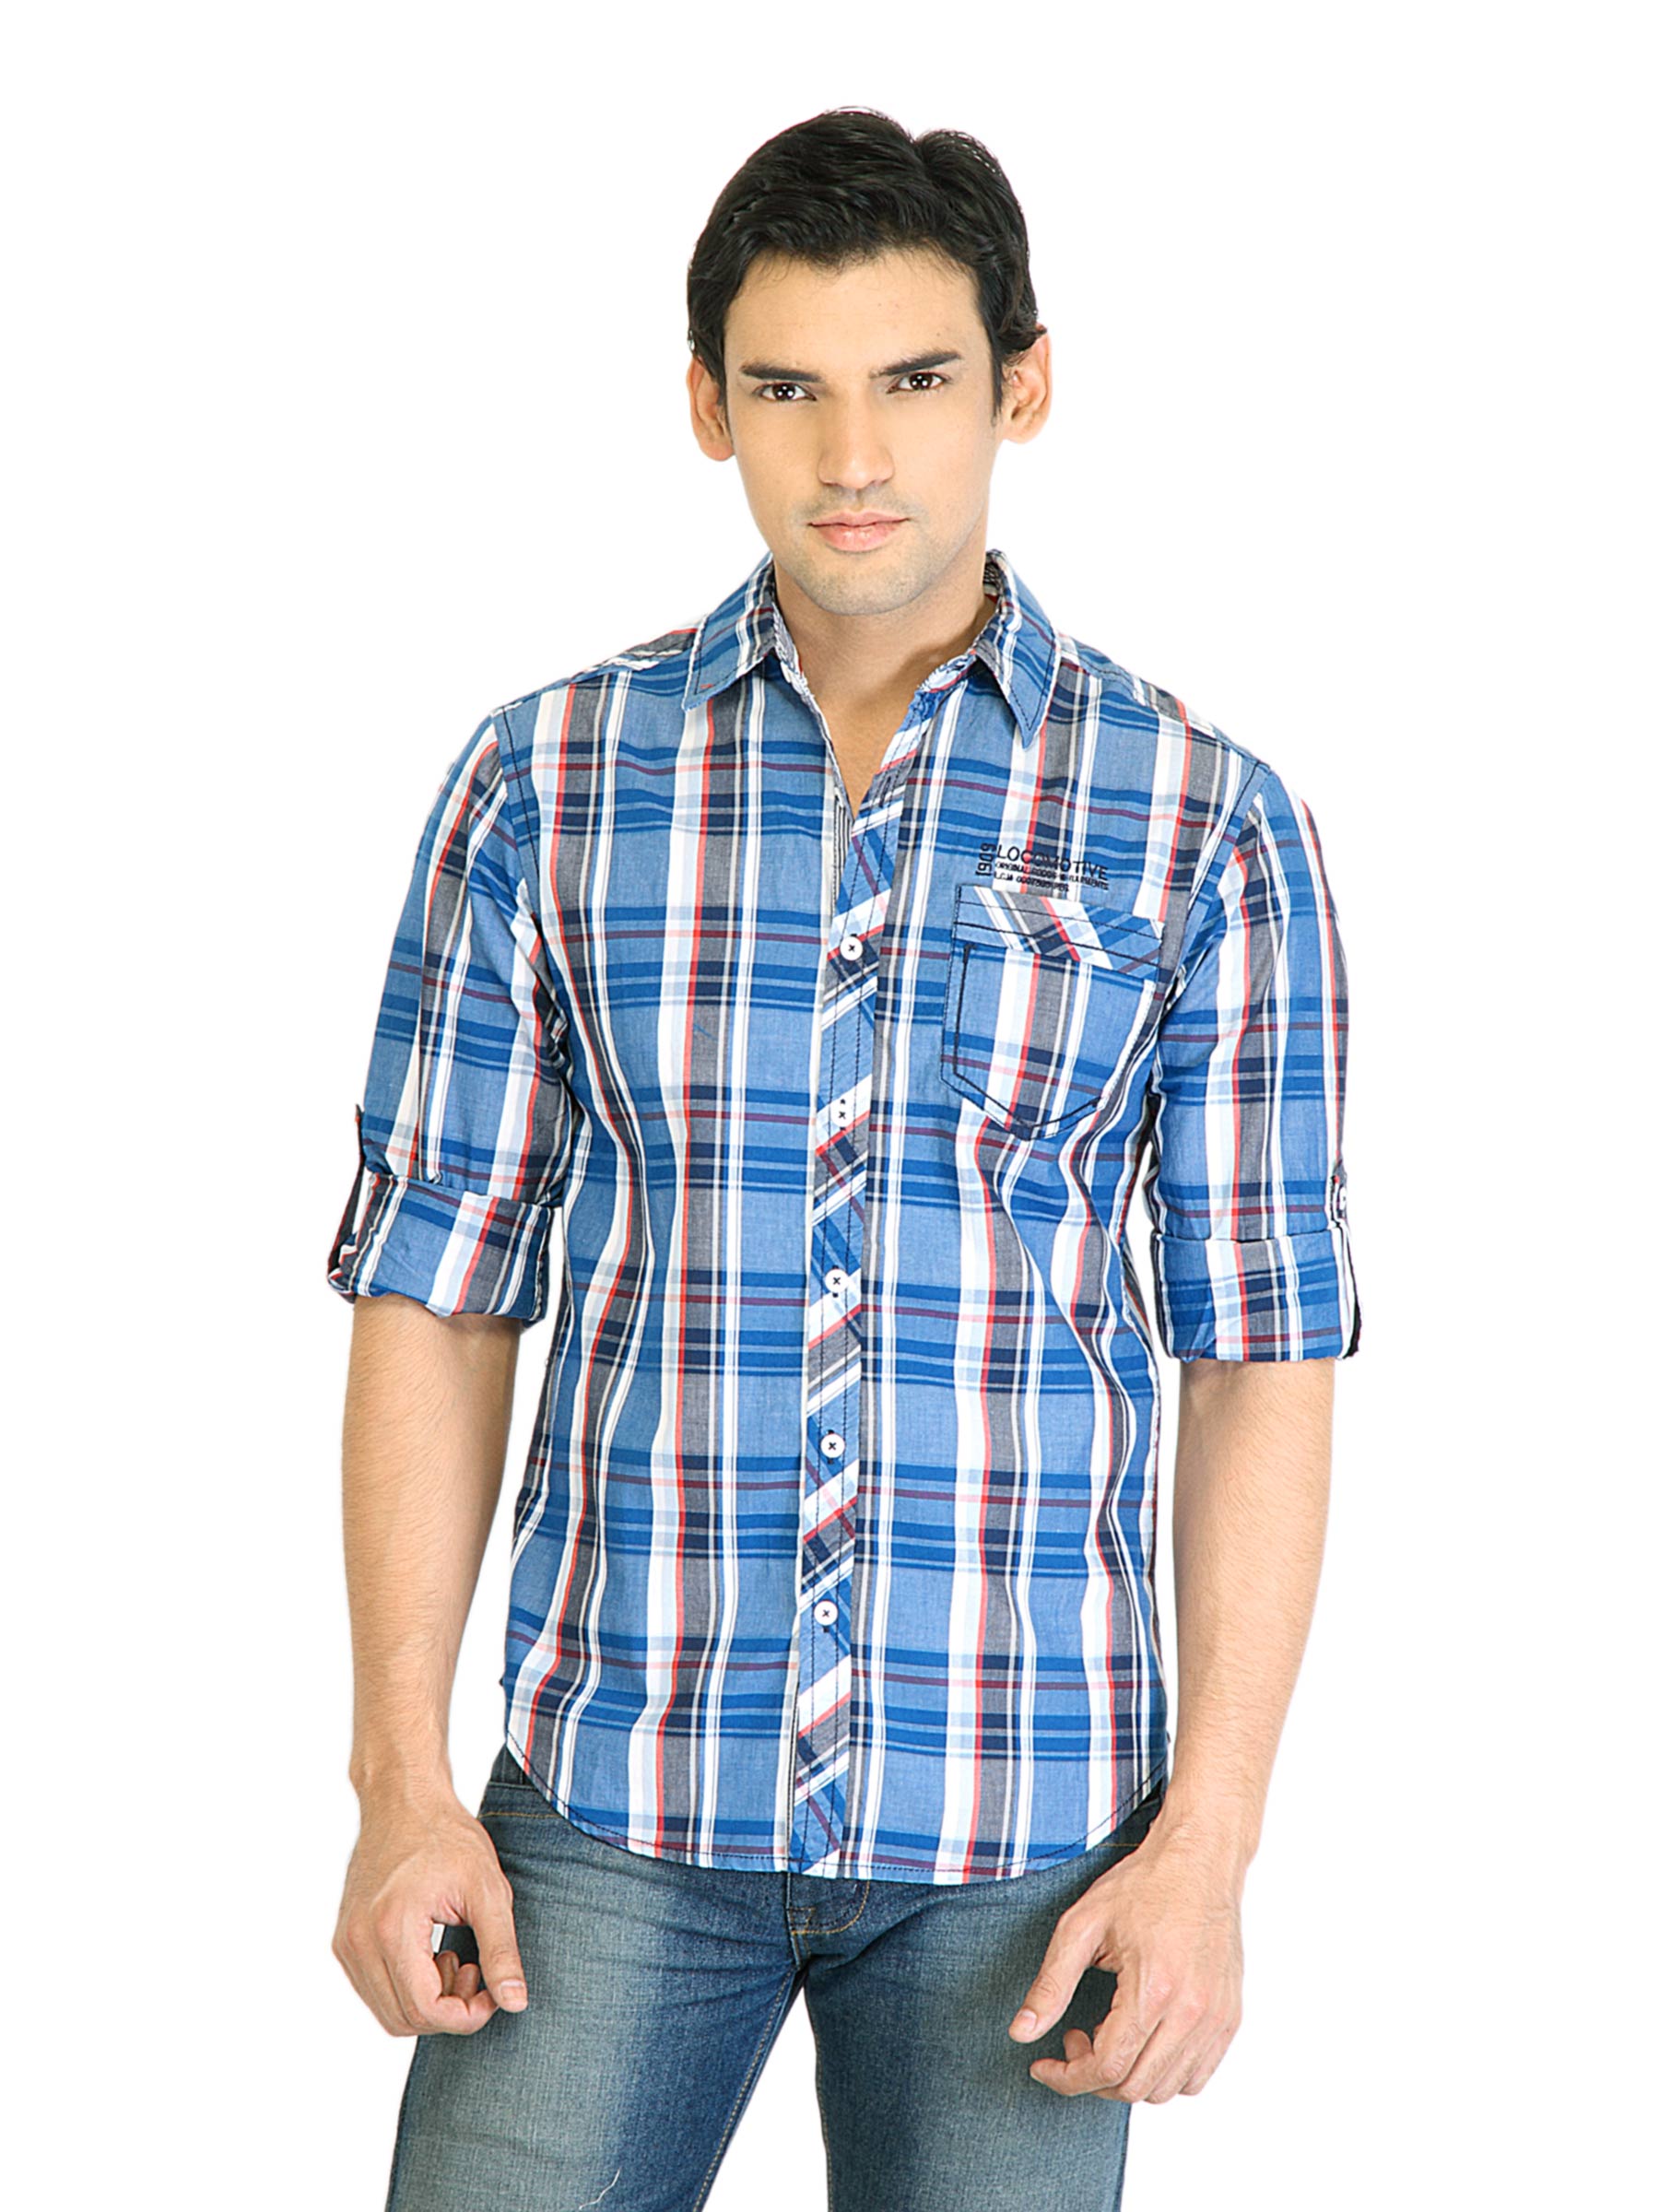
Locomotive Men Check Blue Shirt
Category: Apparel / Topwear / Shirts
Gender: Men
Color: Blue
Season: Fall 2011
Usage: Casual